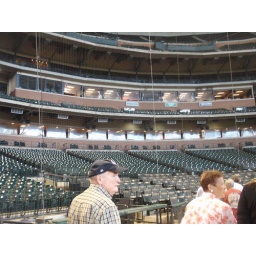
the media booths...the plastic sheets are to keep birds from nesting in there